Shinji Mikami

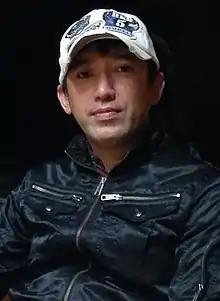
Mikami in 2013

is a Japanese video game designer, director, and producer. Starting his career at Capcom in 1990, he has worked on many of the company's most successful games. He directed the first installment of the "Resident Evil" series in 1996 and the first installment of the "Dino Crisis" series in 1999, both survival horror games. He returned to "Resident Evil" to direct the remake of the first game in 2002 and the survival horror third-person shooter "Resident Evil 4" in 2005. In 2006, he directed his final Capcom game "God Hand", a beat 'em up action game. Mikami founded PlatinumGames in 2006 and directed the third-person shooter "Vanquish" in 2010. That same year, he left the studio and founded a new studio Tango Gameworks and directed the survival horror game "The Evil Within" in 2014. He has also served the roles of producer and executive producer for many games. In 2023, he left the studio and founded a new studio KAMUY in 2024.